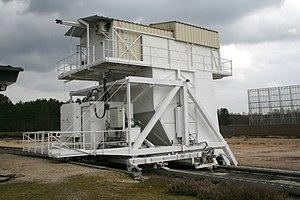
Vue du chariot focal du grand radiotélescope de Nançay